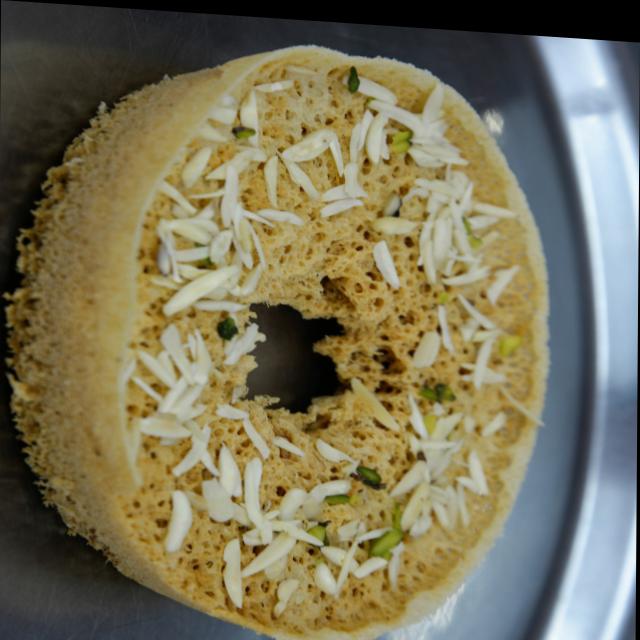
Dish: ghevar